Krasnaya Polyana, Sochi, Krasnodar Krai

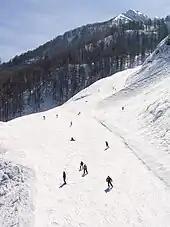

The name "Krasnaya Polyana" (lit. "Red Glade") was given by the Greek settlers in 1878 because of the thick overgrowth of fern, the leaves of which had a reddish-brown color in fall. Walter Richmond, a historian of the Circassian genocide, notes that Krasnaya Polyana was named after the last stand by the Abkhaz Akhchipsou tribe, of whom many were killed there in 1864.